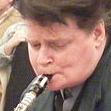
Age: 56